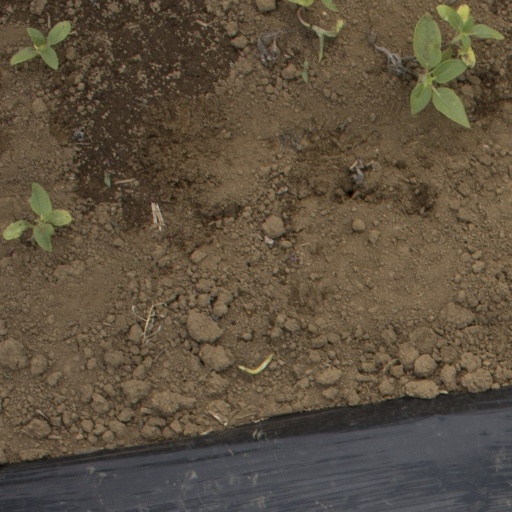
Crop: Jerusalem artichoke